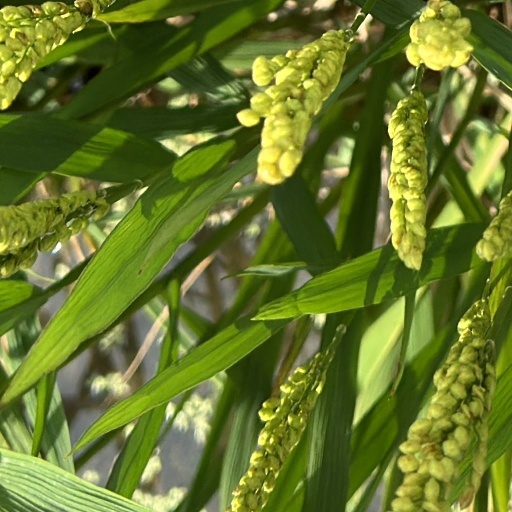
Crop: rice